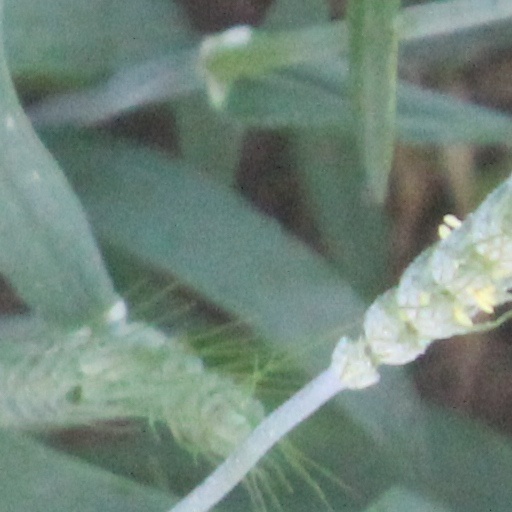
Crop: wheat